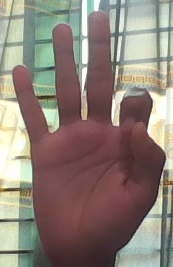
ASL sign: 9